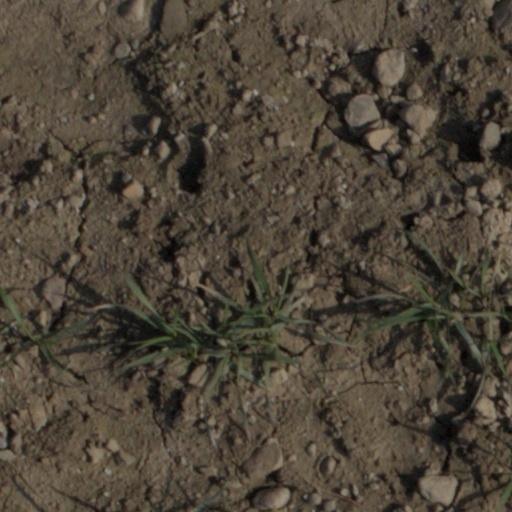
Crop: wheat